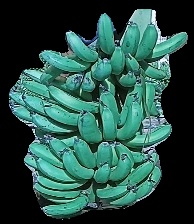
Variety: pachbale
Grade: grade3